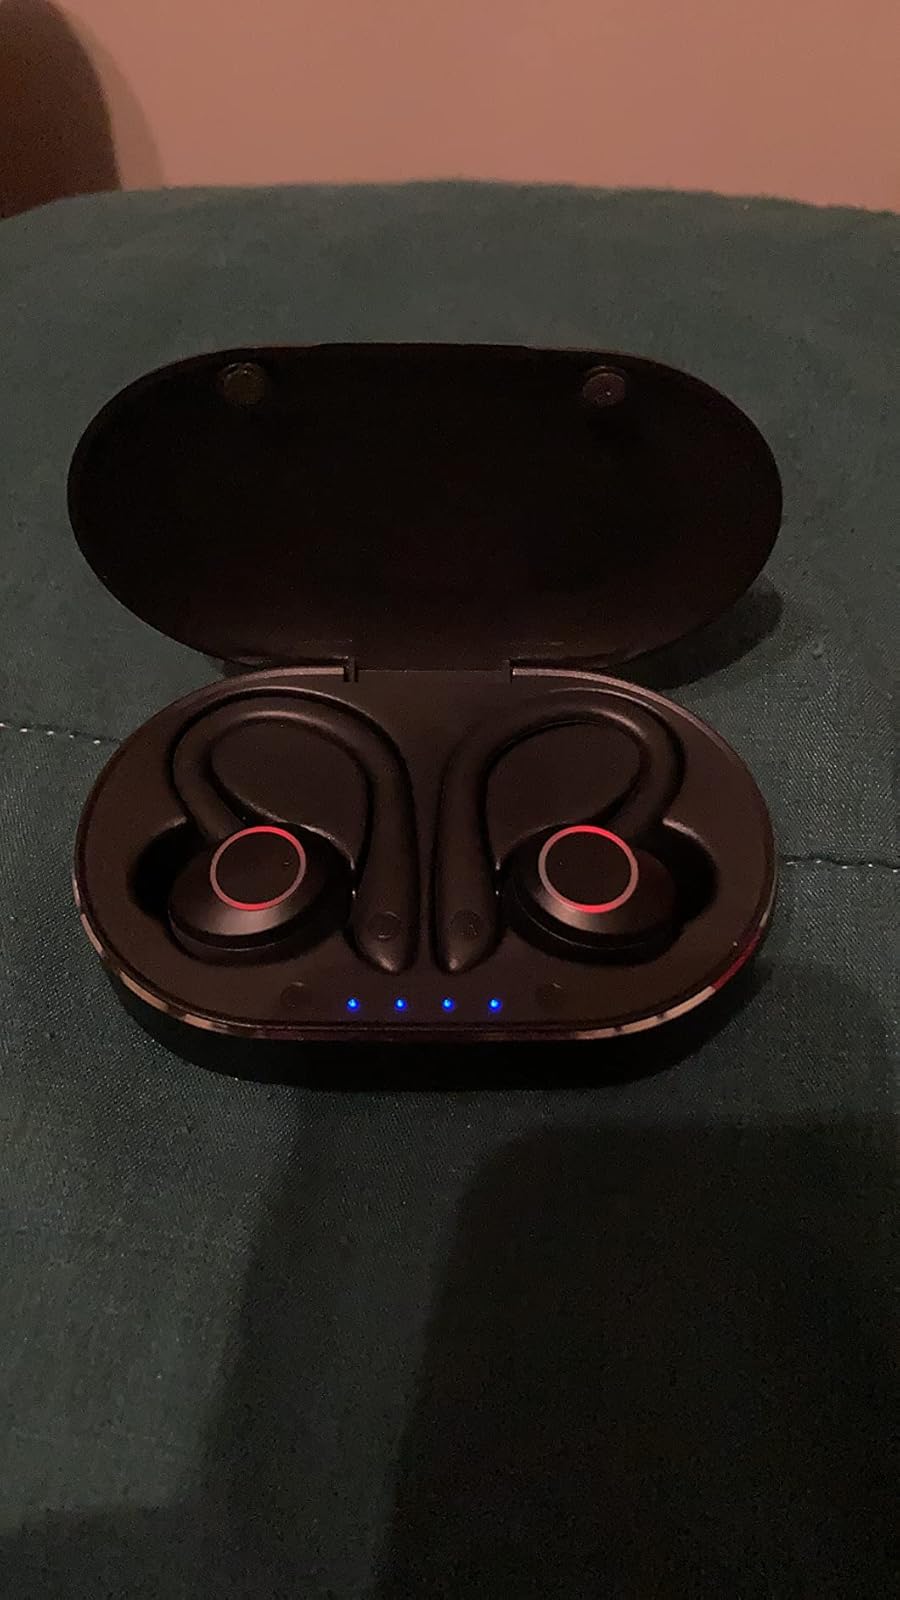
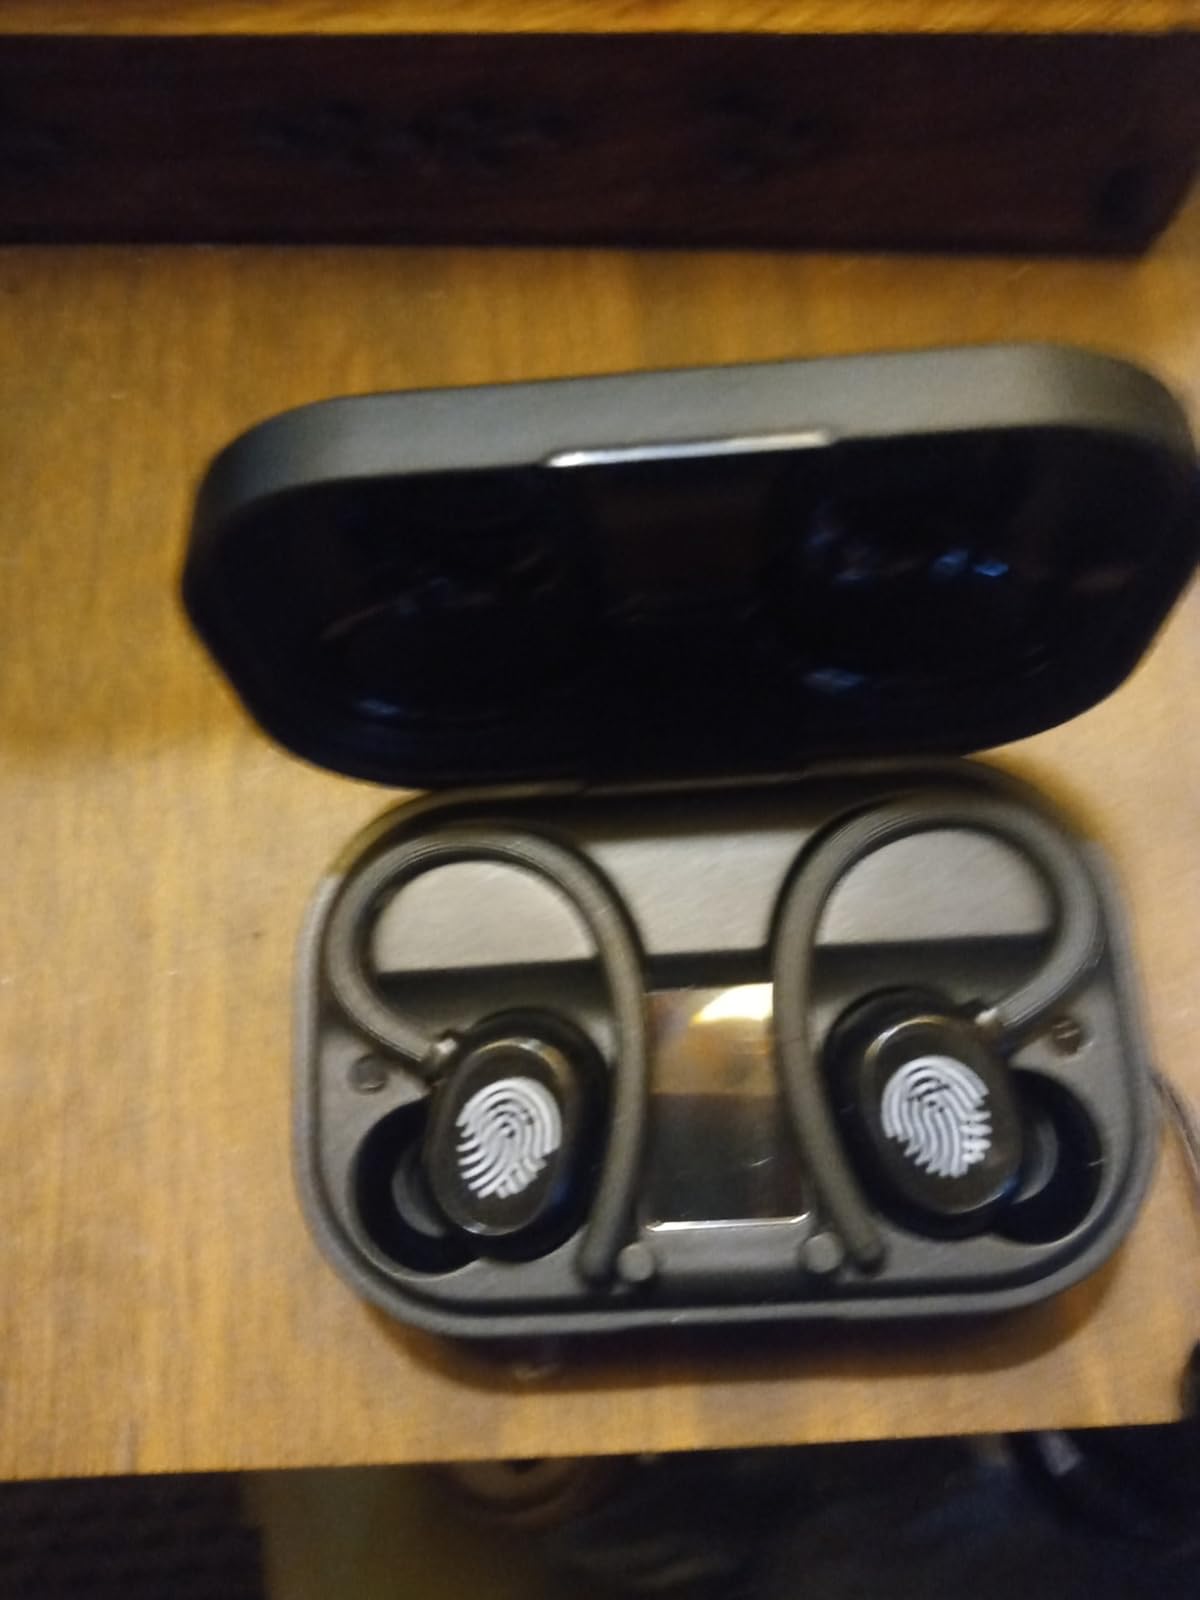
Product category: earbuds
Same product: no